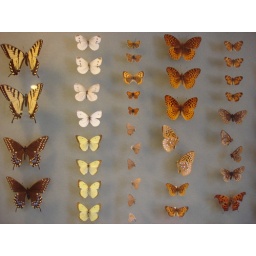
flying back home in different ways...